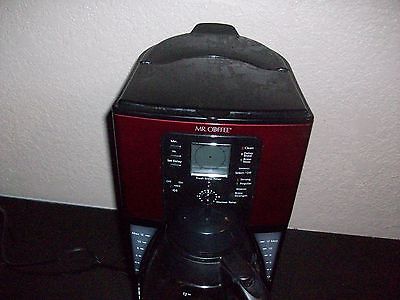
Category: coffee maker